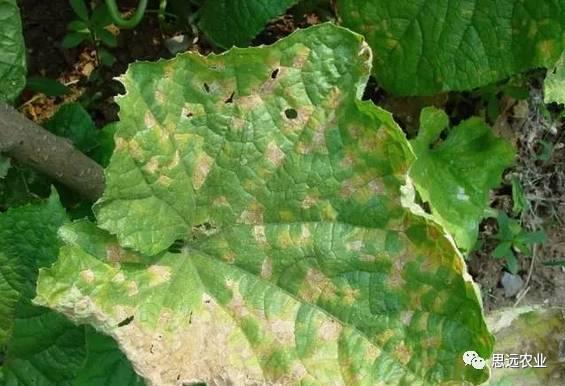
Plant: Cucumber
Disease: cucumber angular leaf spot